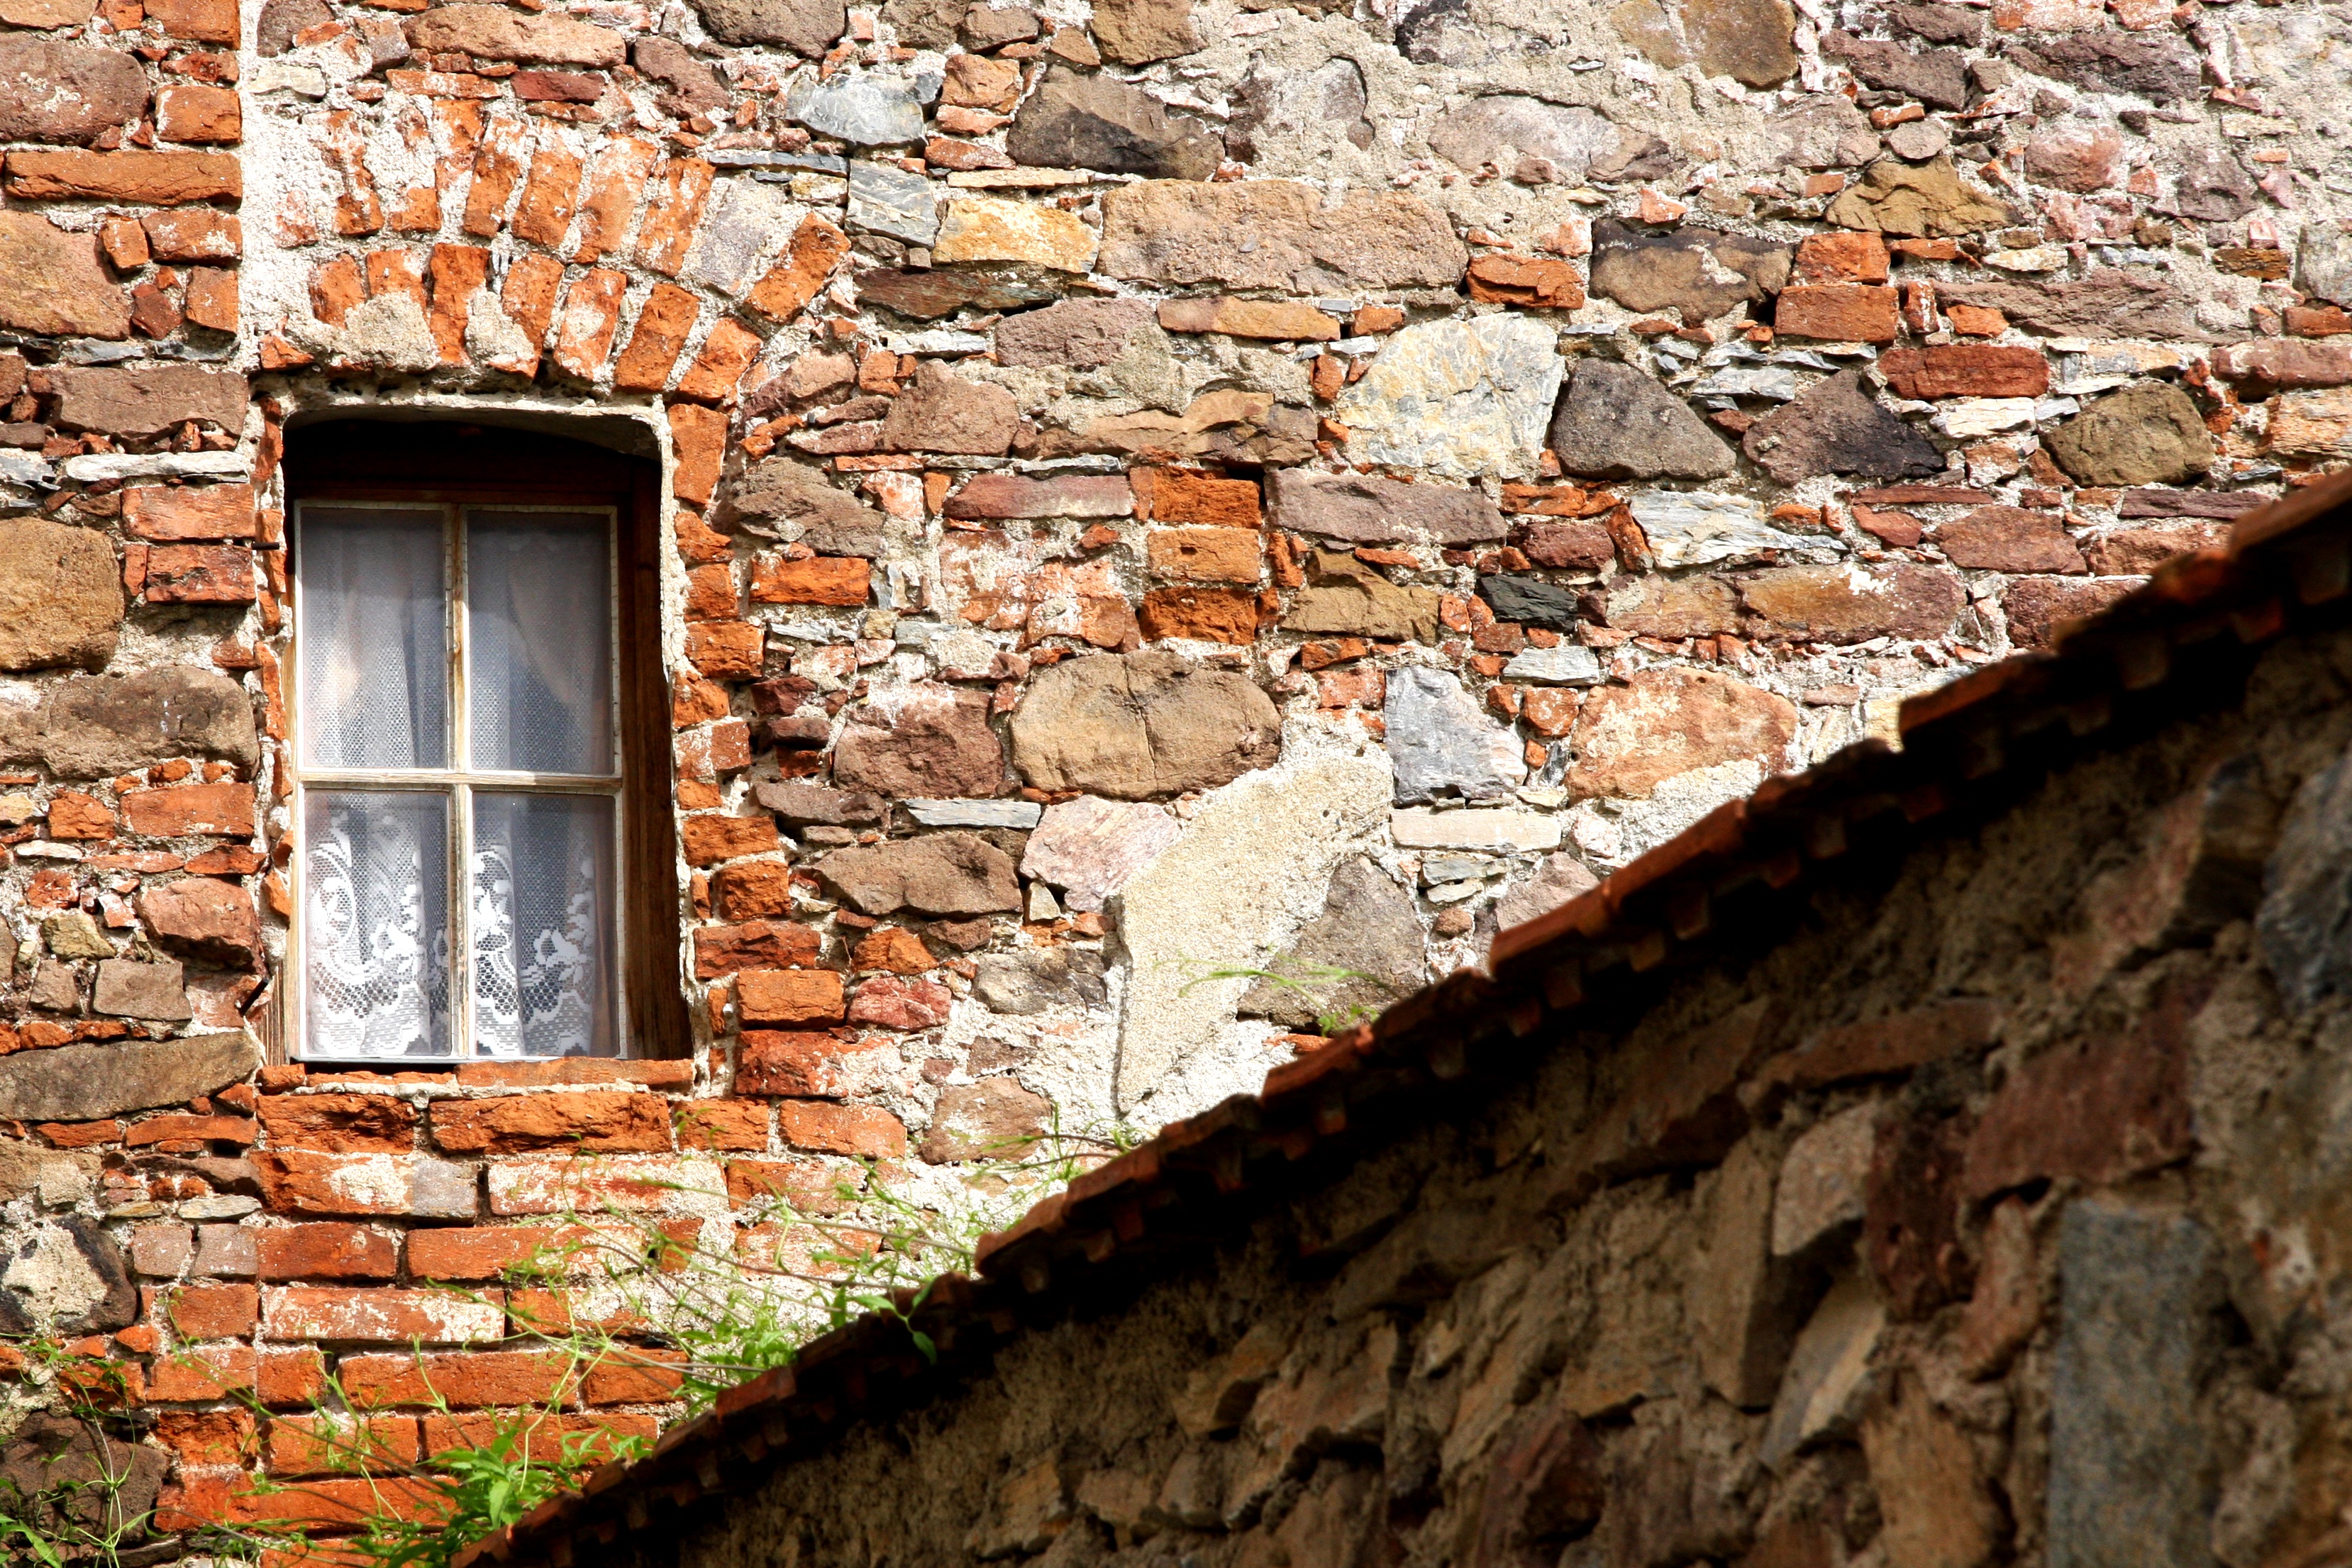
rock, wood, window, building, old, wall, soil, stone wall, brick, material, old house, bricks, brickwork, old wall